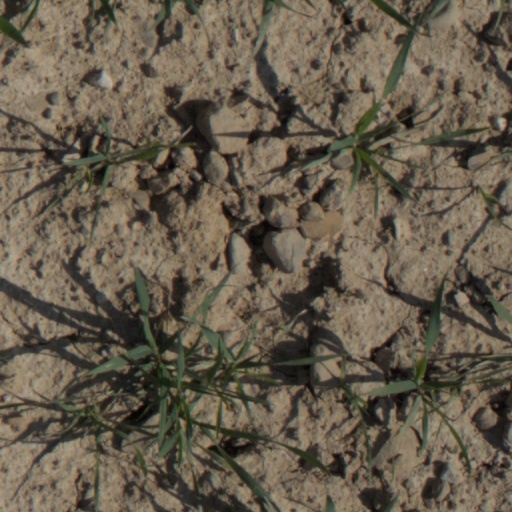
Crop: wheat